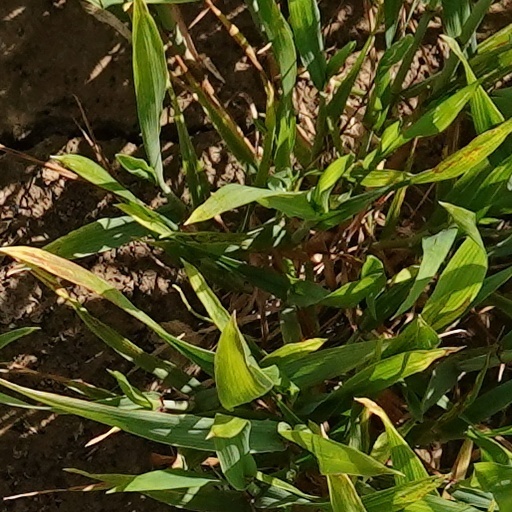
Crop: wheat